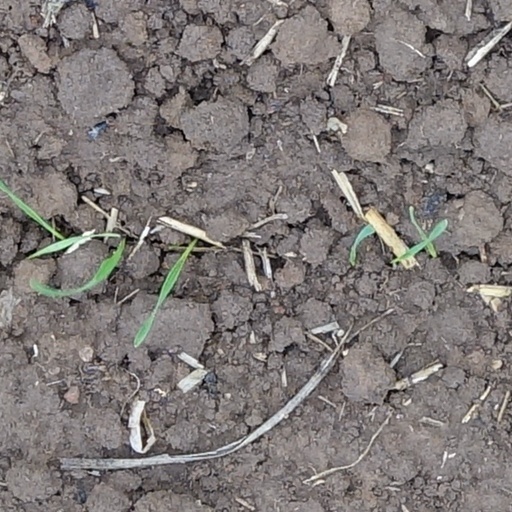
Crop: wheat